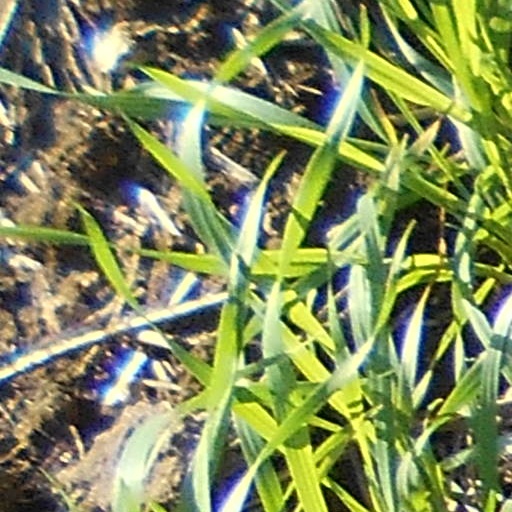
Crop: wheat